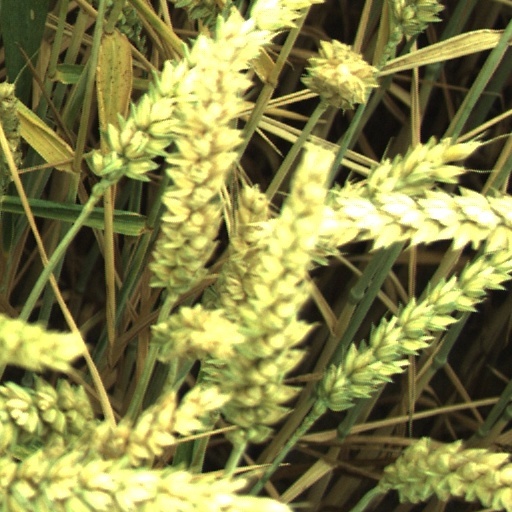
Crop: wheat